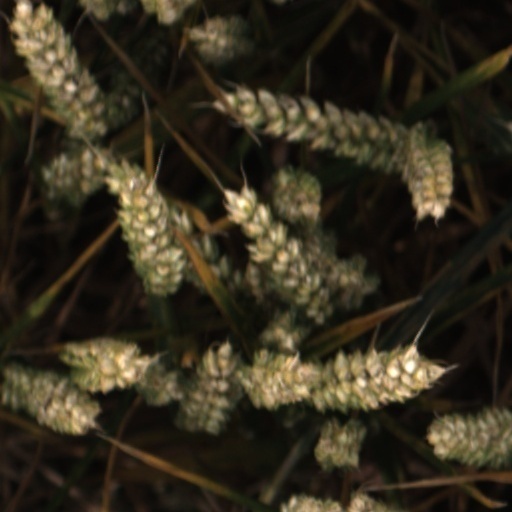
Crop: wheat